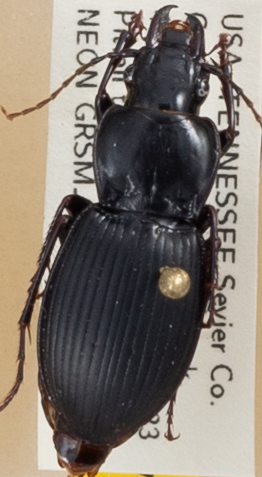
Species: Cyclotrachelus sigillatus
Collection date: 2019-08-20
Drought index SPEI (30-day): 0.356
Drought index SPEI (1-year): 2.09
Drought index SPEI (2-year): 2.09